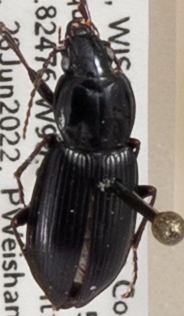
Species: Pterostichus mutus
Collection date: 2022-06-28
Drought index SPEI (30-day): -1.498
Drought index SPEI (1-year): -0.086
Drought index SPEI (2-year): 0.03